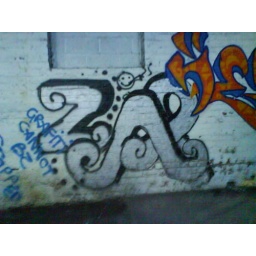
in the graffiti arches on the way to regent road through a hole in the wall